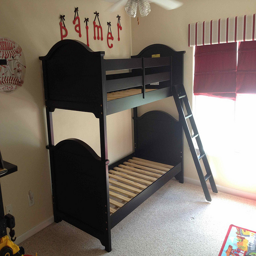
A bunk bed without mattresses sits in a room with a ladder next to a window
A kids  bedroom with bunk beds and toys.
a room for a child with a bunk bed and little blue ladder on the side
A black bunk bed with a ladder sitting in a bedroom.
A dark wooden bunk bed with lettering overhead.